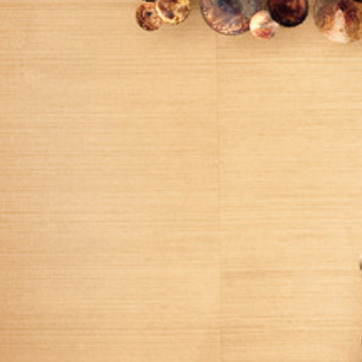
Material: wallpaper